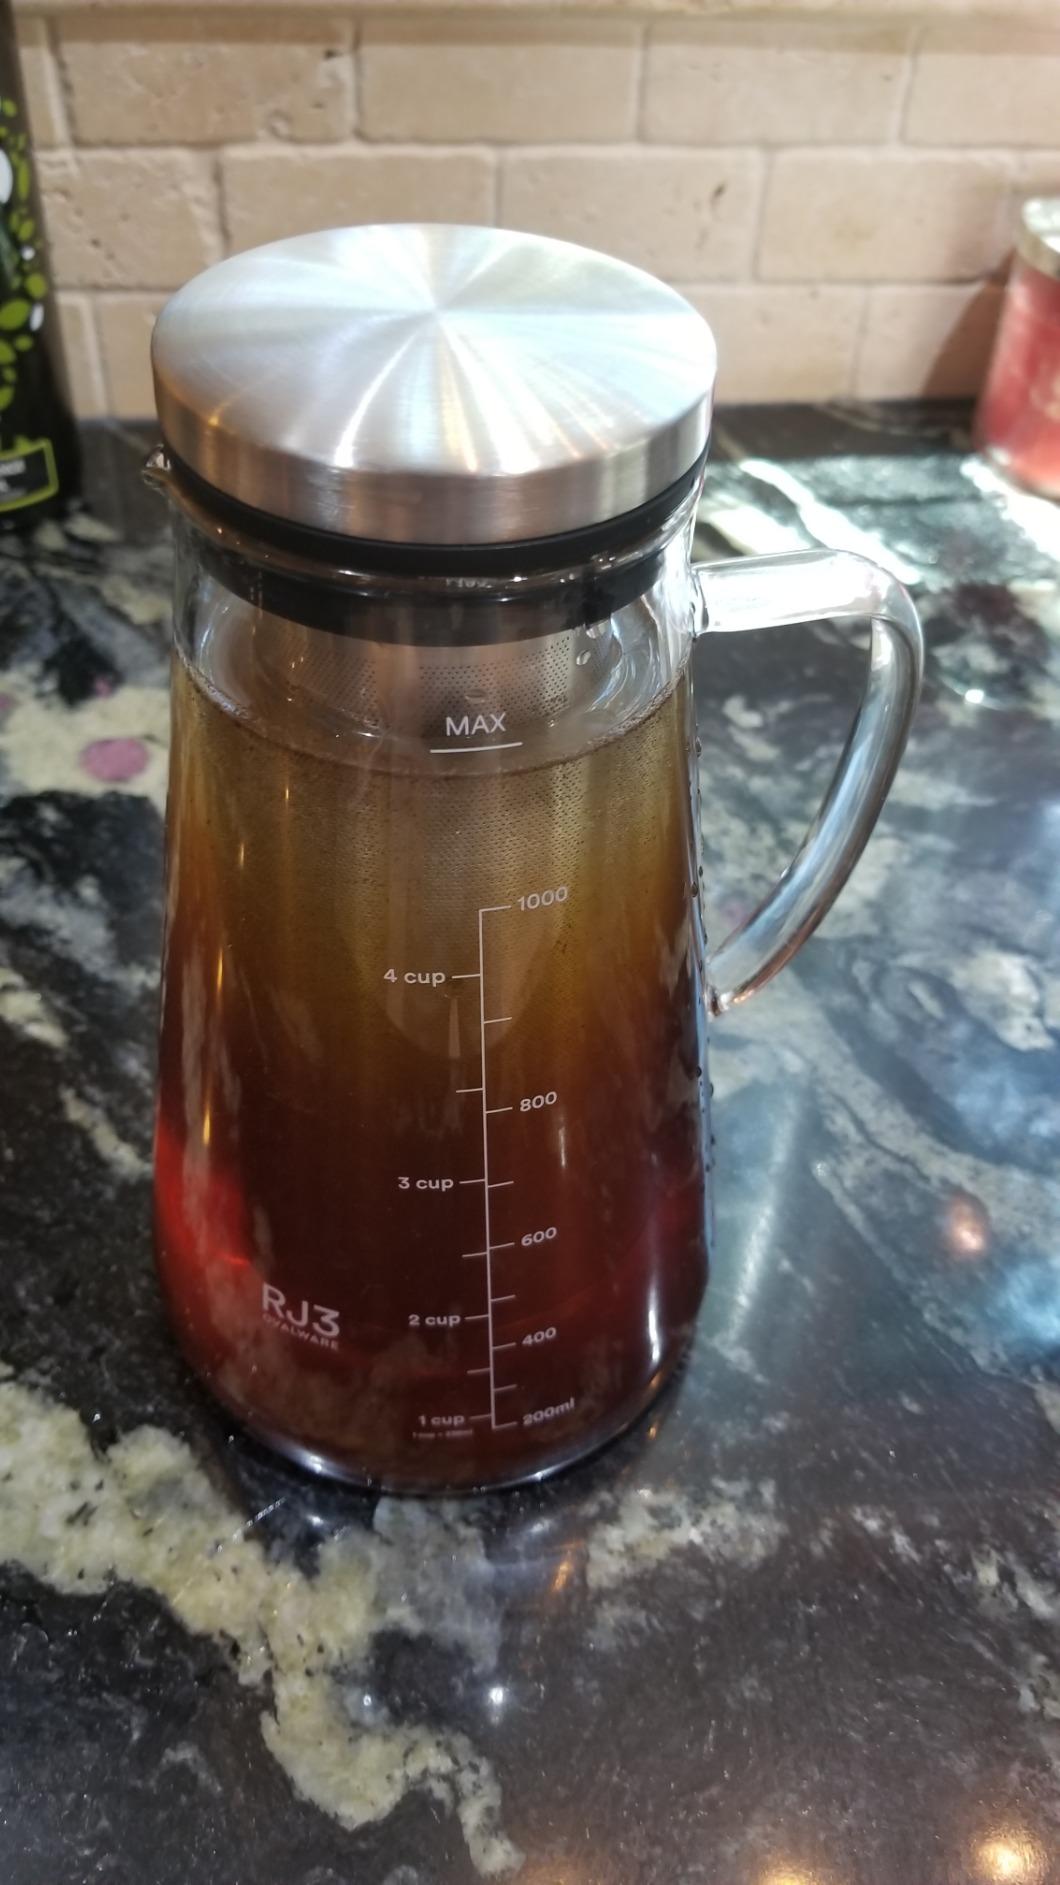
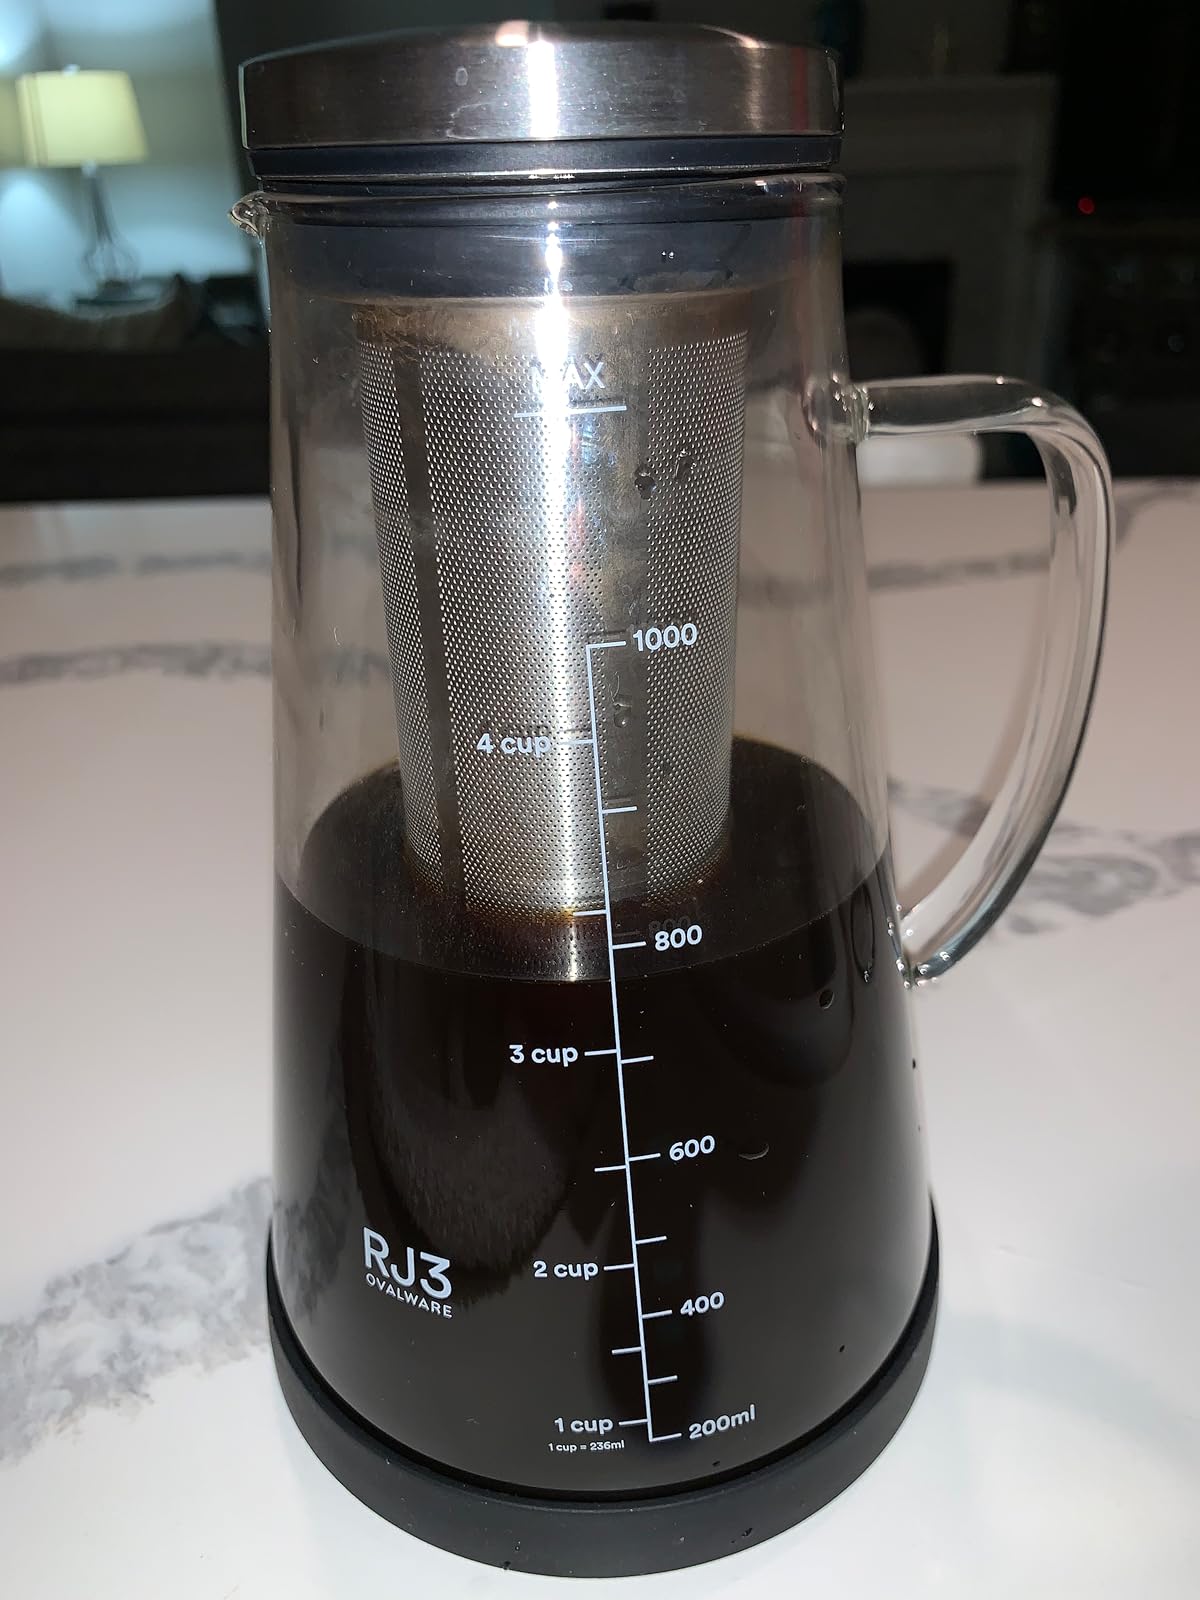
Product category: items_tea
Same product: yes